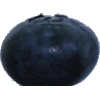
Label: Blueberry 1